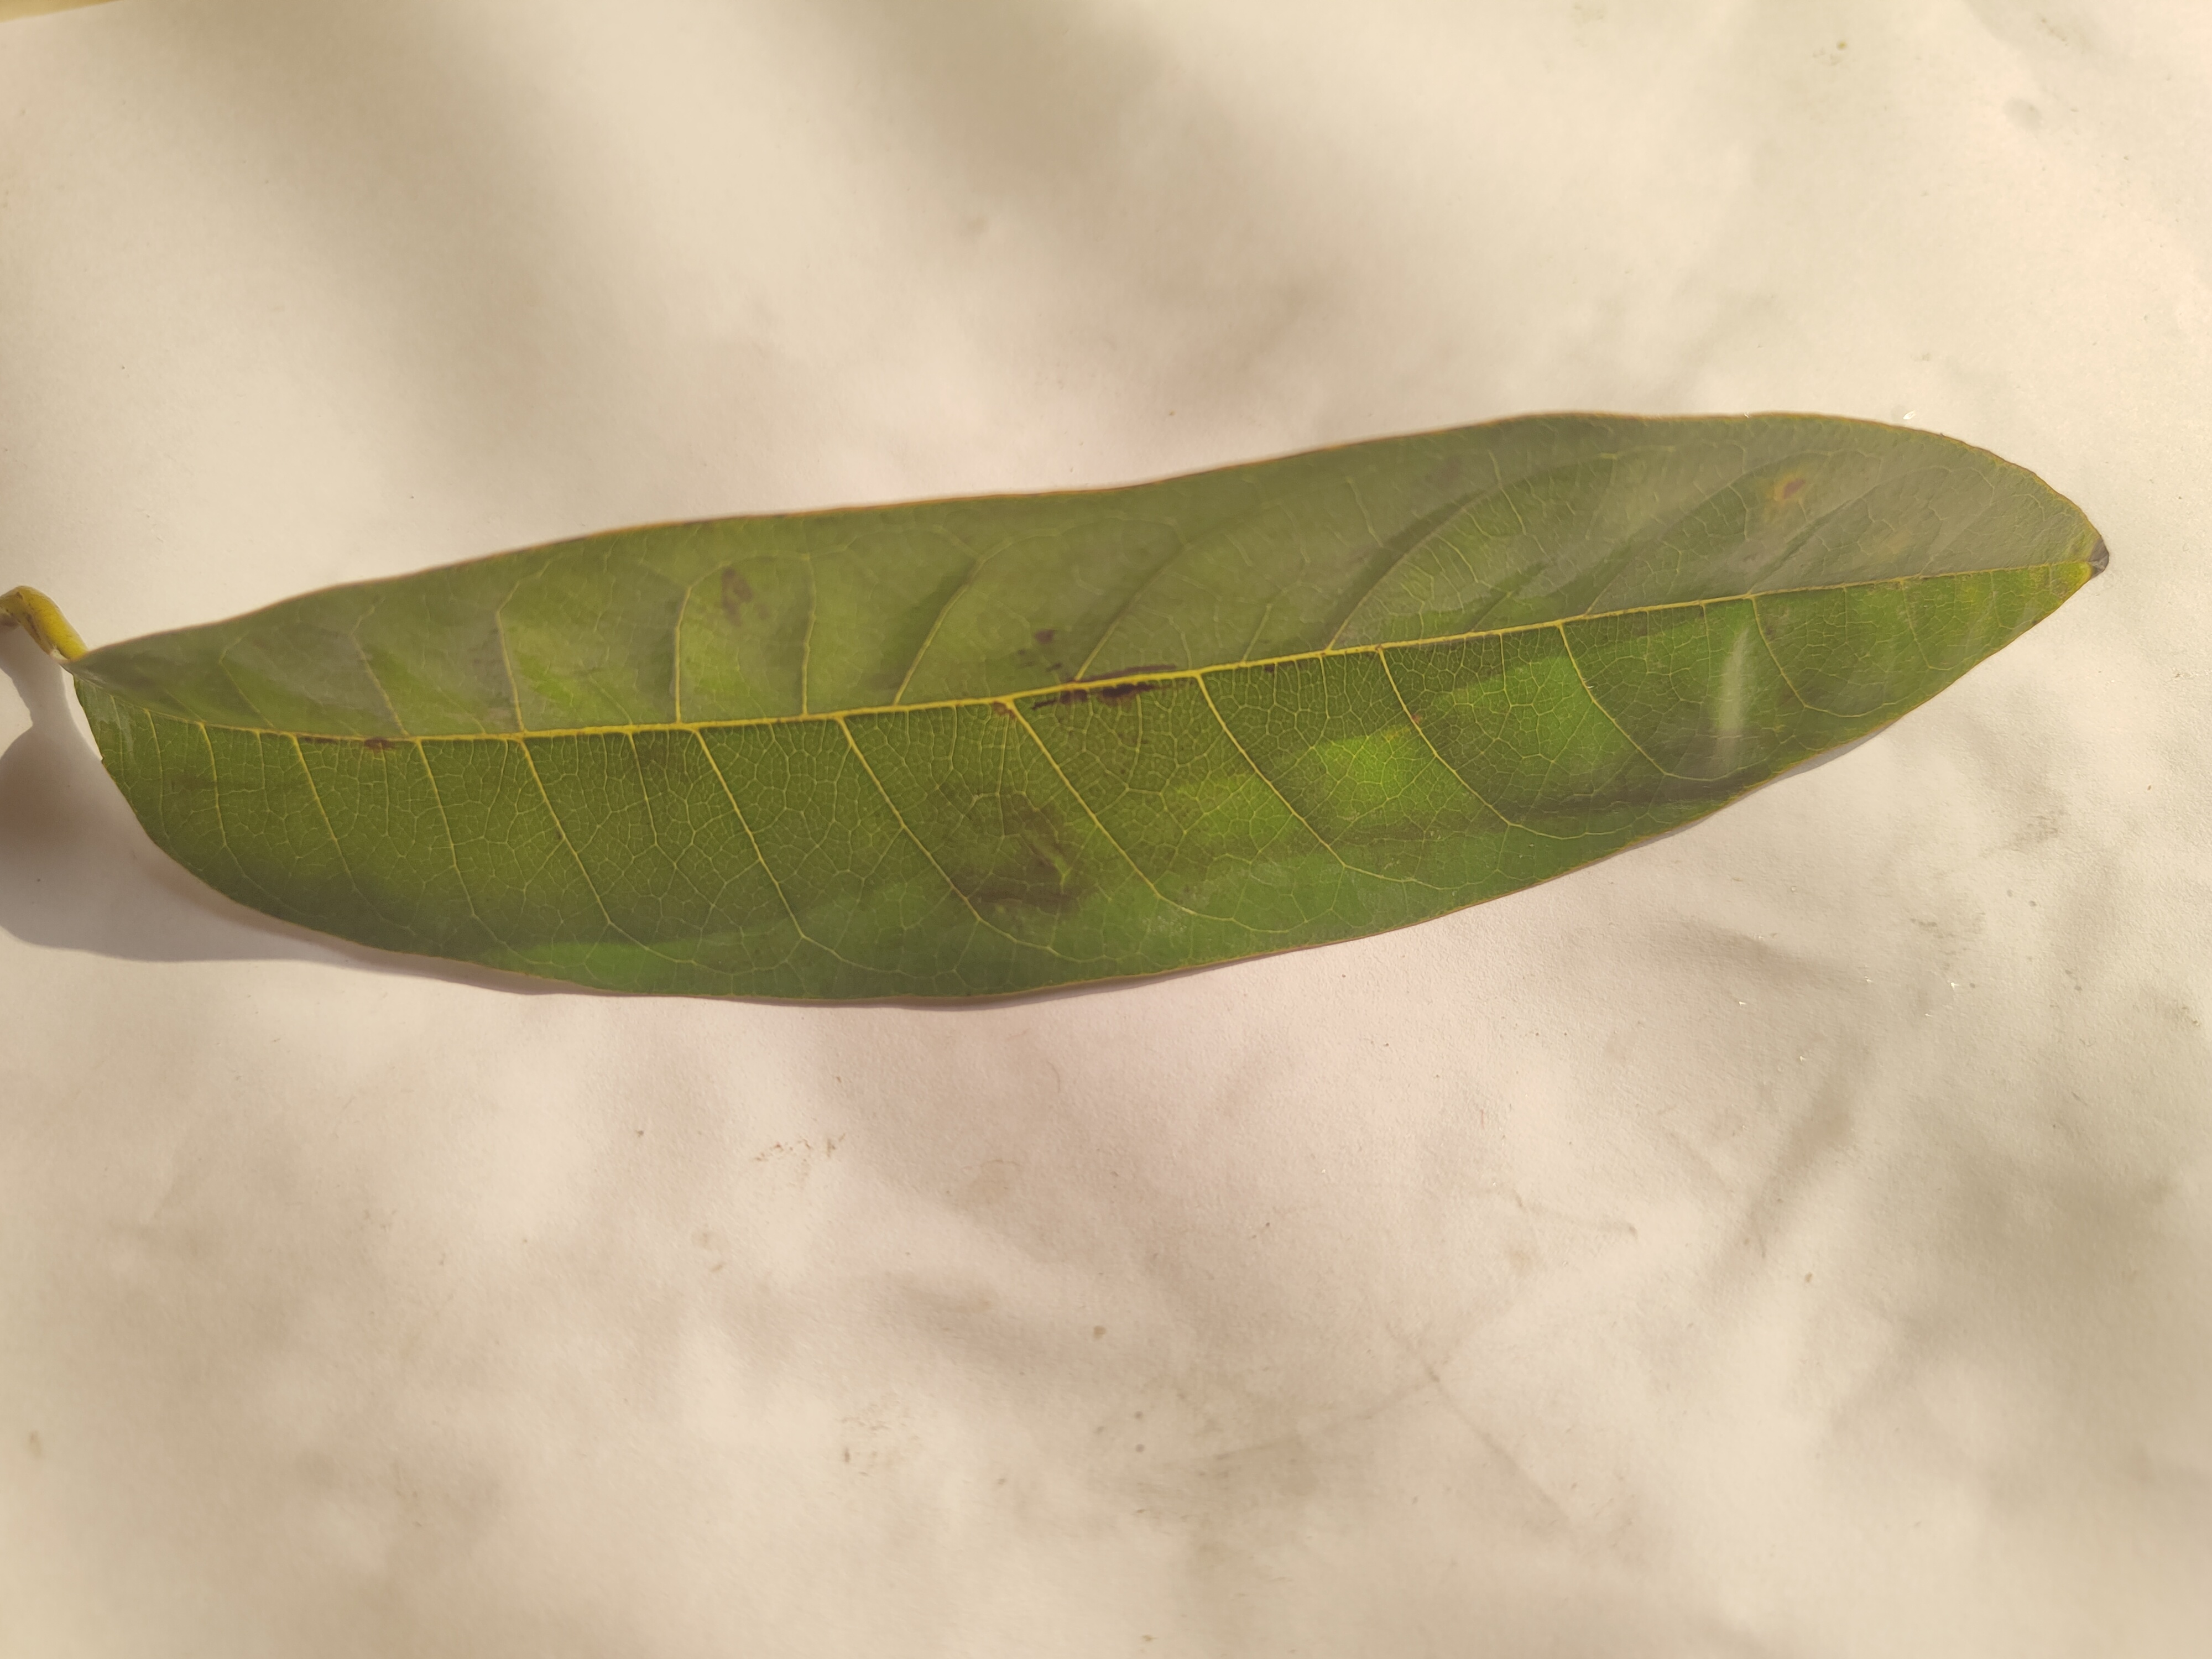
Leaf variety: Custard Apple